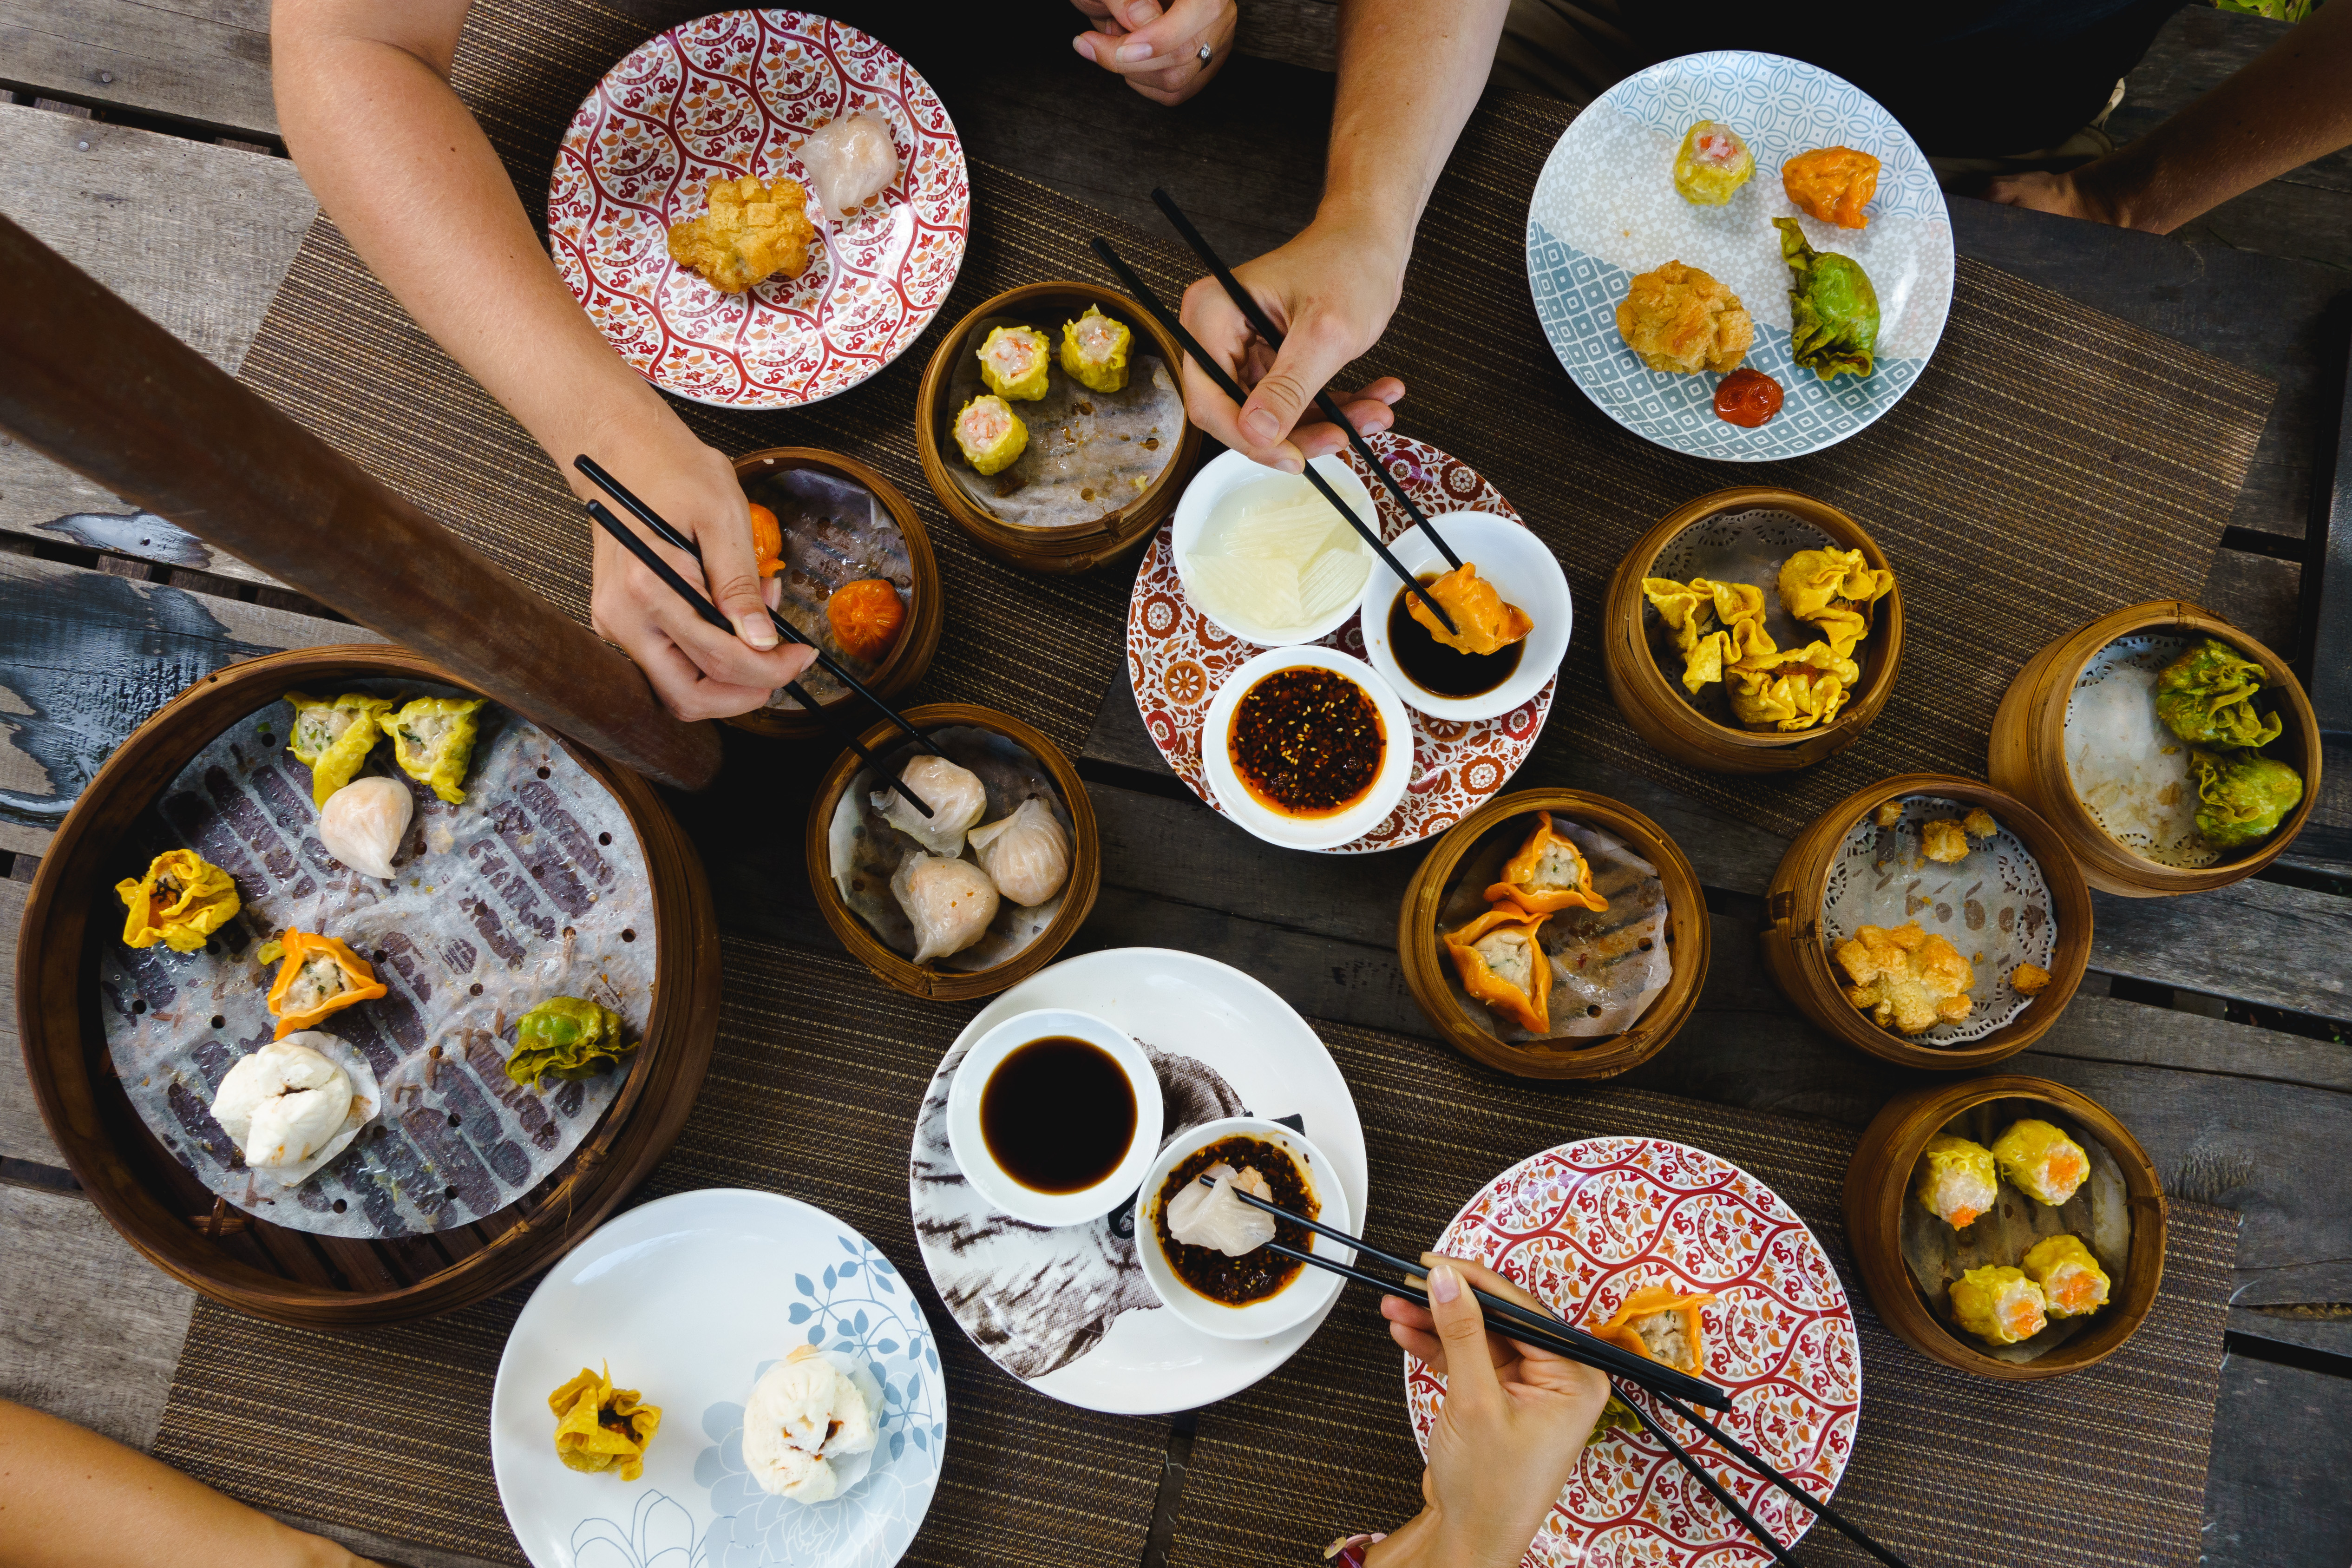
dish, food, cuisine, meal, comfort food, brunch, ingredient, breakfast, seafood, Korean royal court cuisine, chinese food, hot pot, gimbap, tableware, dim sum